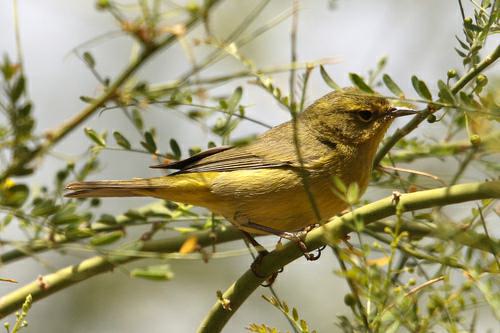
A photo of a orange crowned warbler